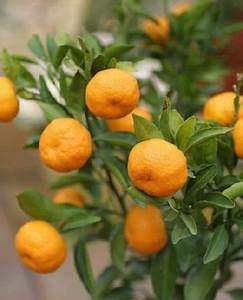
Label: mandarine